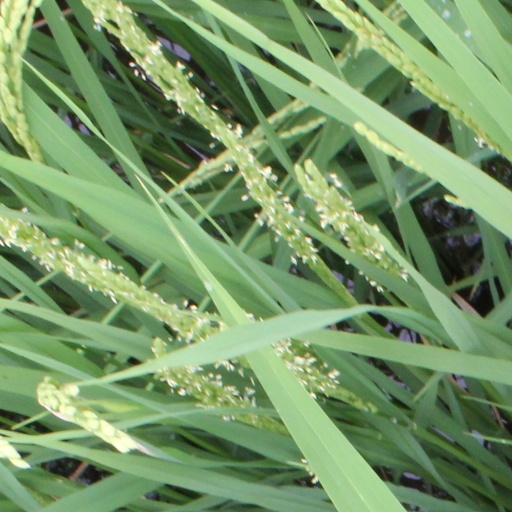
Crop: rice